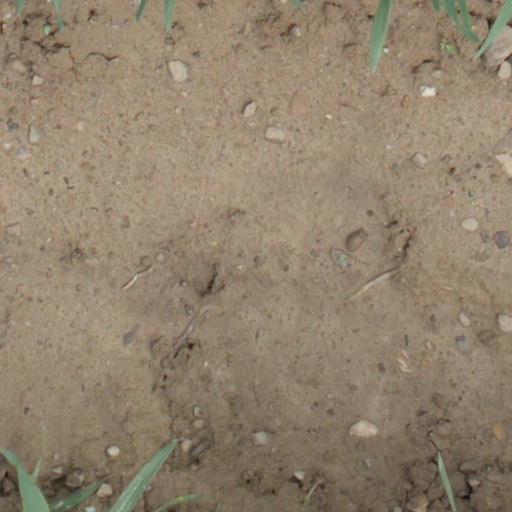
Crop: wheat